Anne de Montmorency, 1st Duke of Montmorency

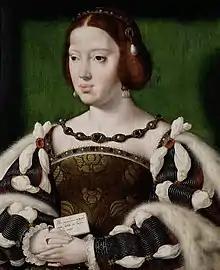
Éléonore, queen of France, ally of Montmorency, in 1530

Montmorency and François were held captive in Pizzighettone, alongside other great nobles such as the future Admiral of France, Philippe de Chabot. Montmorency was granted permission to depart his captivity in the service of raising funds for his ransom in early March. Montmorency met up with the royal family and assured them the king was in good health, and urged them to write often, as news of his family was François' greatest joy. After his return to captivity the Papal Nuncio, who had visited the king, would remark that Montmorency was the king's main source of comfort in captivity.